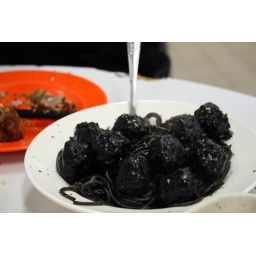
Tung Bo Seafood in Hong Kongsquid ink fish balls and noodles